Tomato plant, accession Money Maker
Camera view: tilt-top (135 deg); turntable rotation: 90 degrees
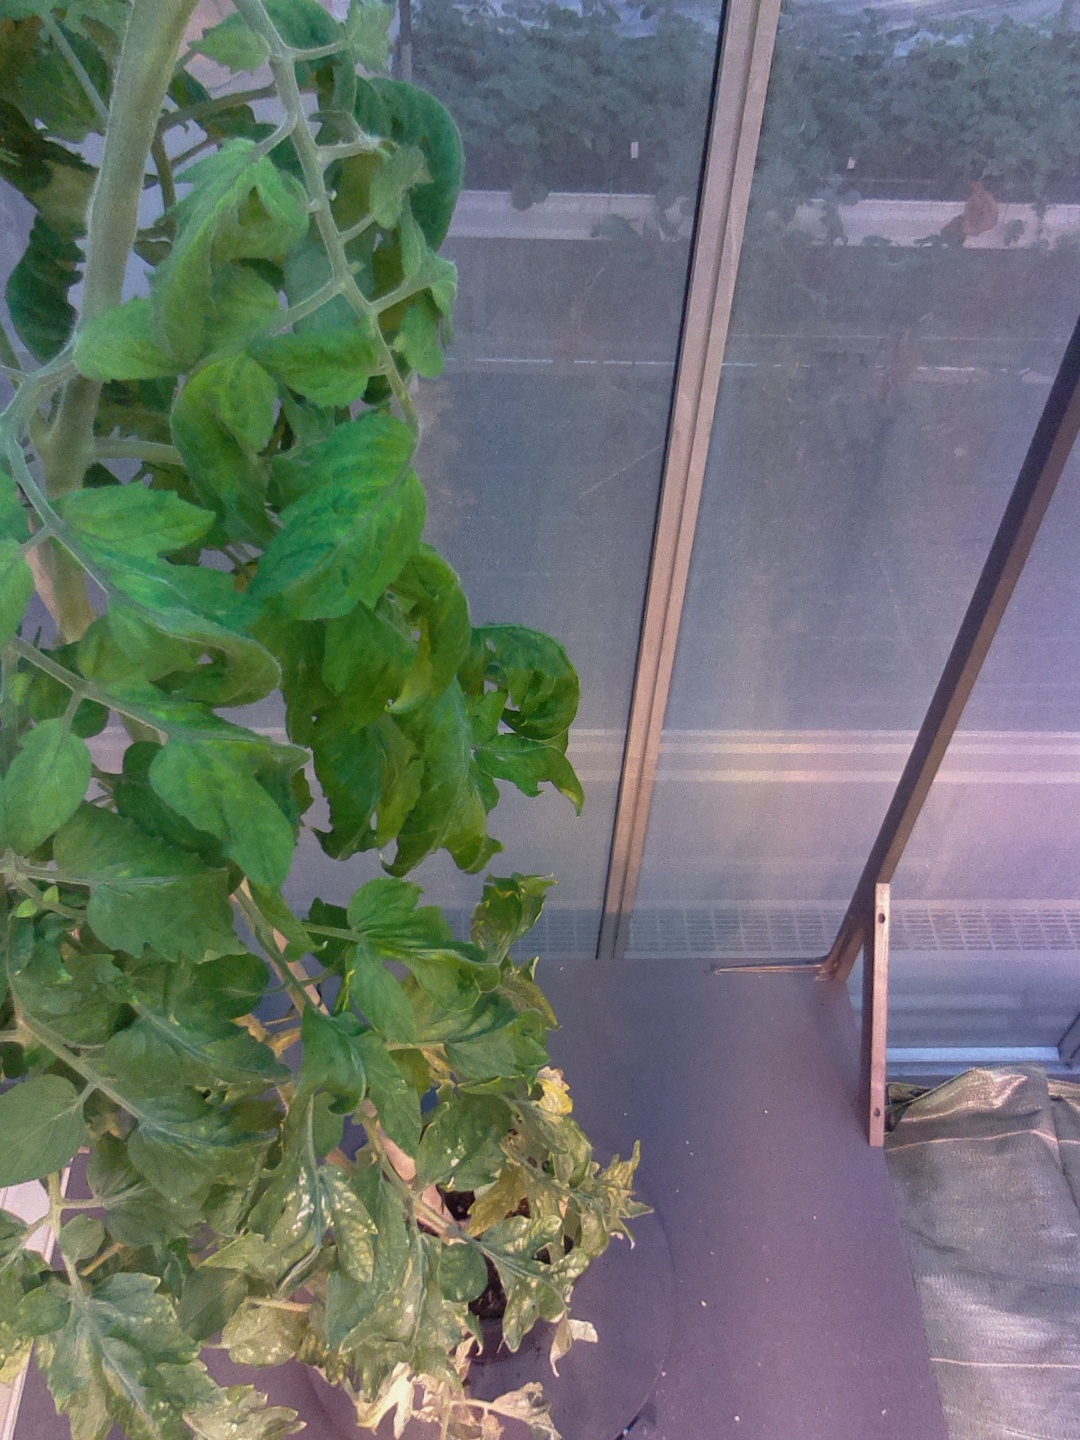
BBCH growth stage 72: 20%-30% of final fruit size